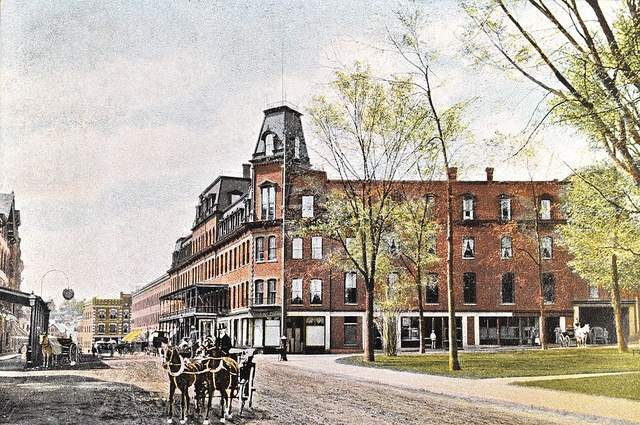
A horse drawn carriage moving through the street of a small town.
A horse drawn carriage on the road in front of buildings.
A paintings of a horse drawn carriage and brick buildings
A painting of a red brick building with a horse drawn carriage in front of it.
There is a horse drawn carriage in an old picture